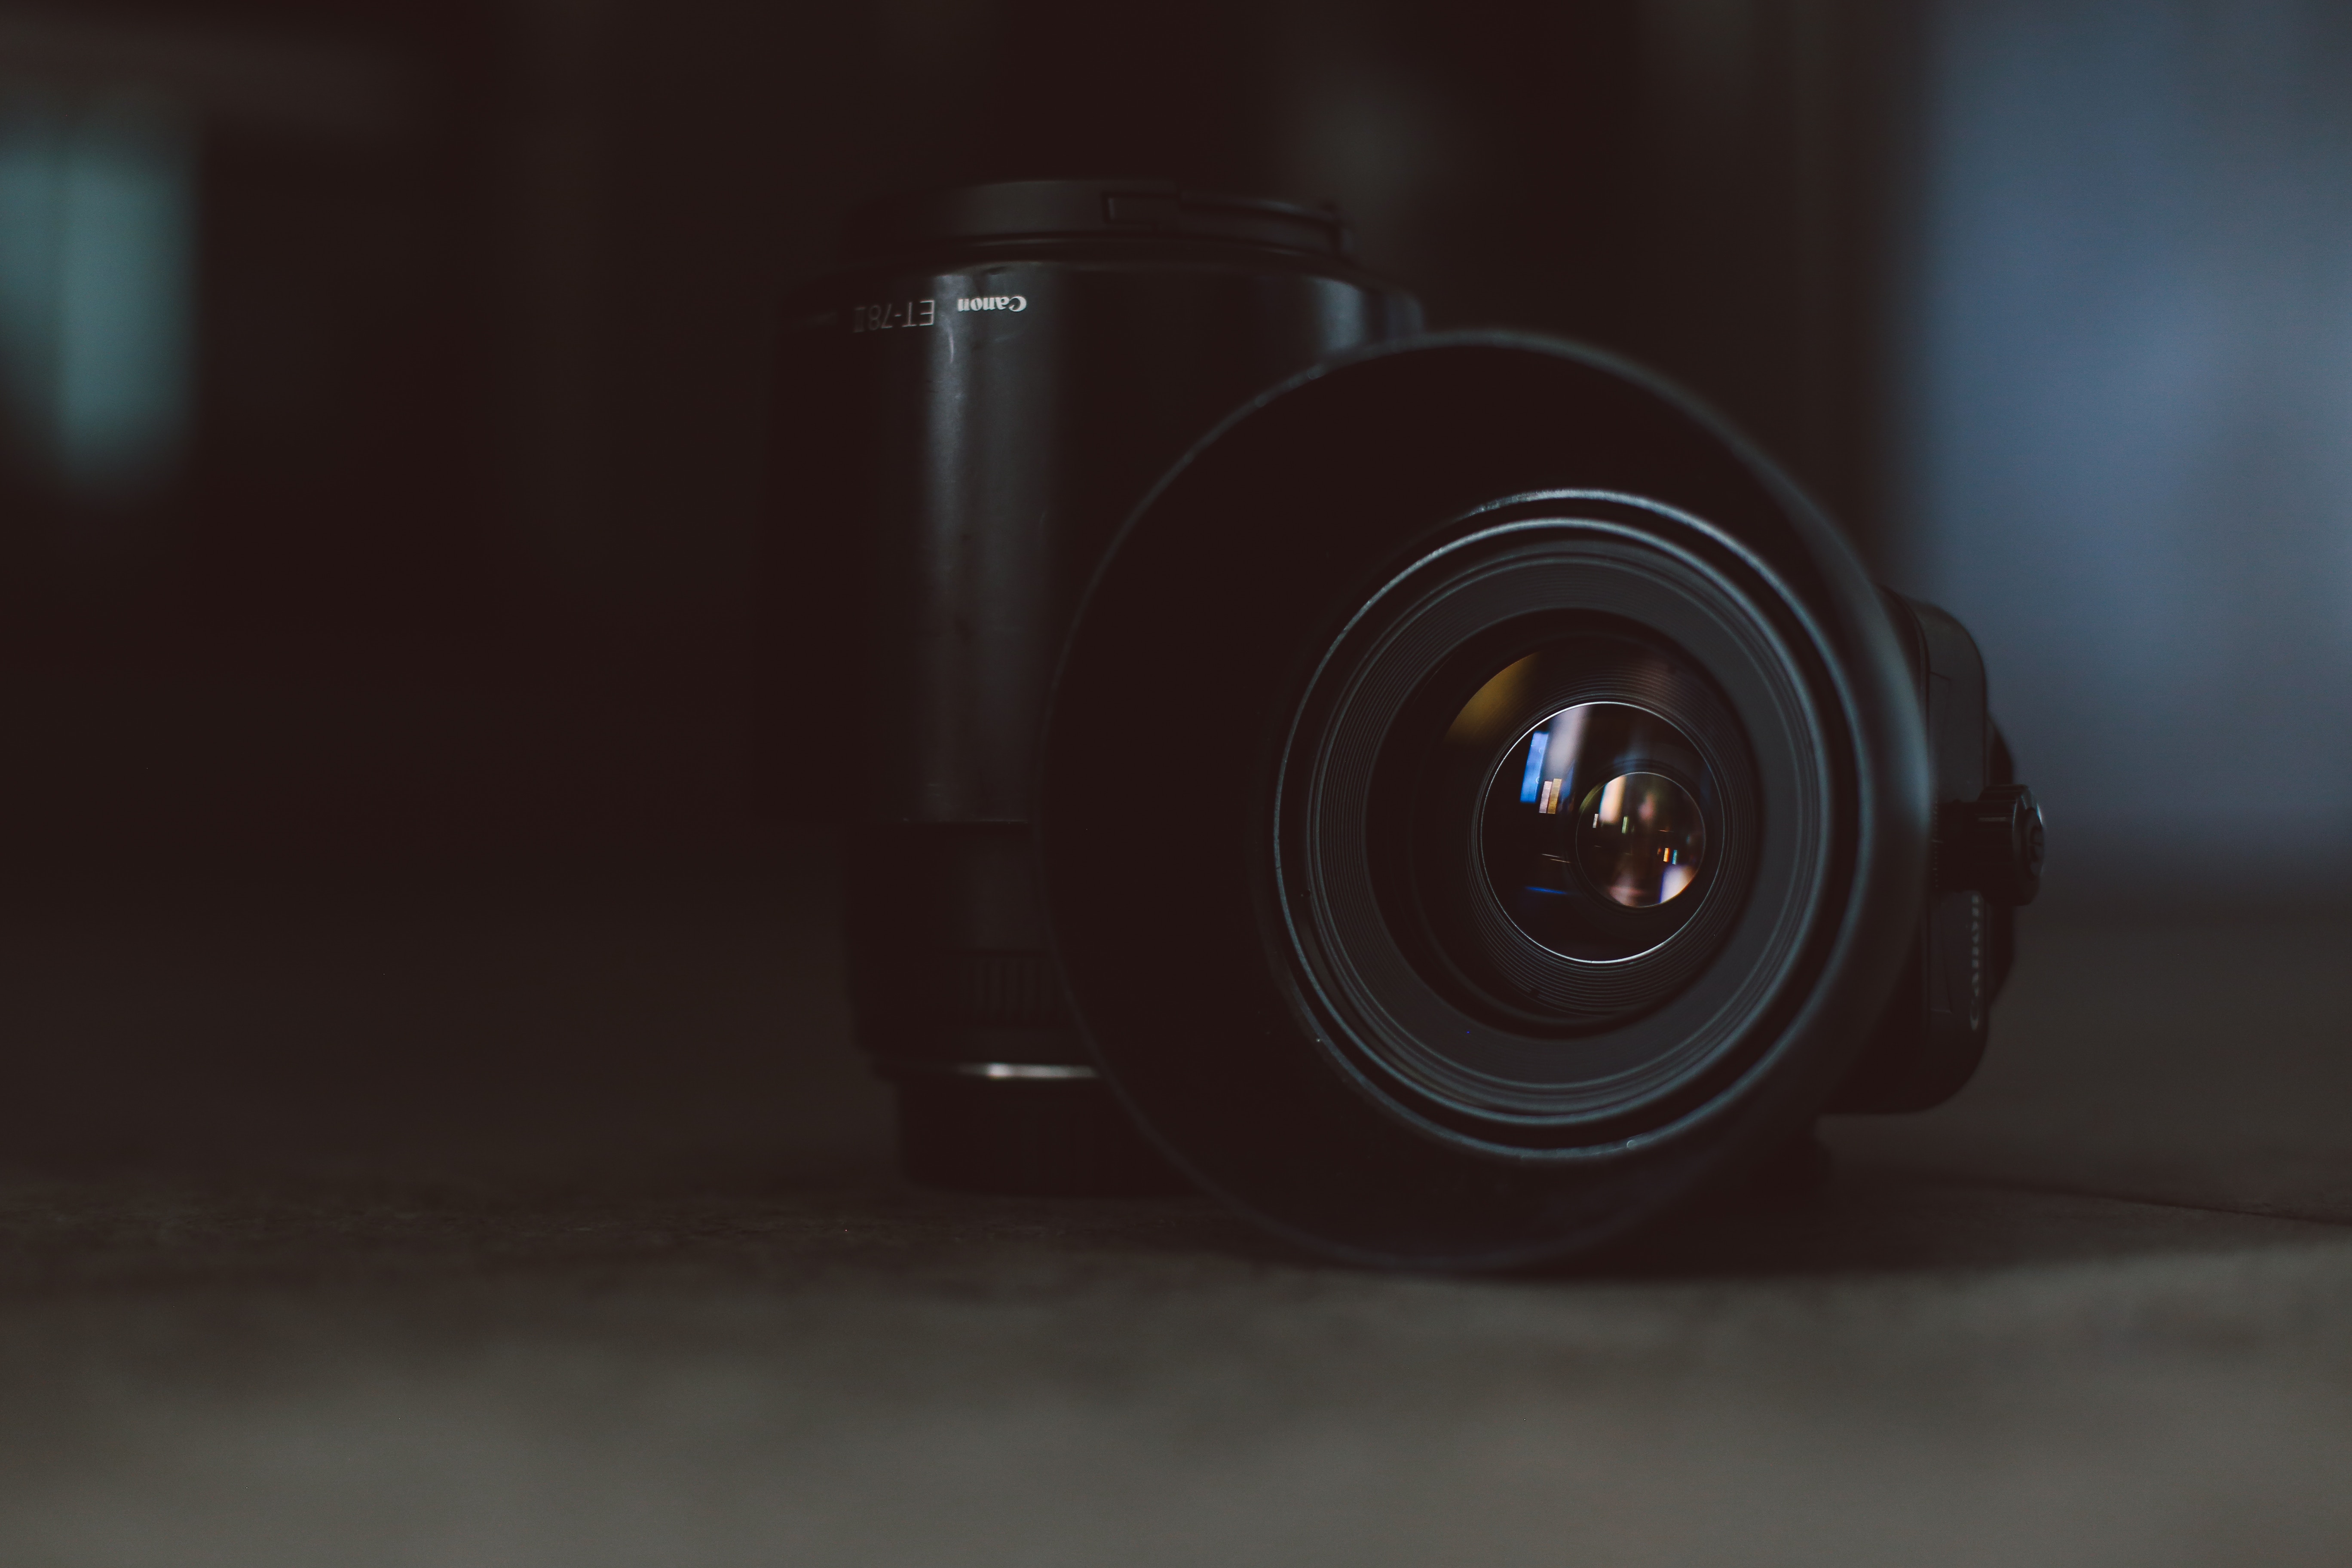
cameras optics, single lens reflex camera, camera, camera lens, photography, lens, macro photography, product, close up, digital slr, digital camera, reflex camera, product design, mirrorless interchangeable lens camera